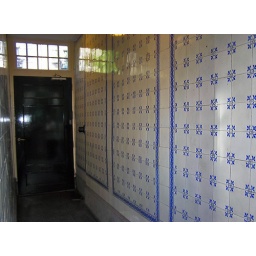
A white and blue tiled hallway wall in Amsterdam Netherlands.